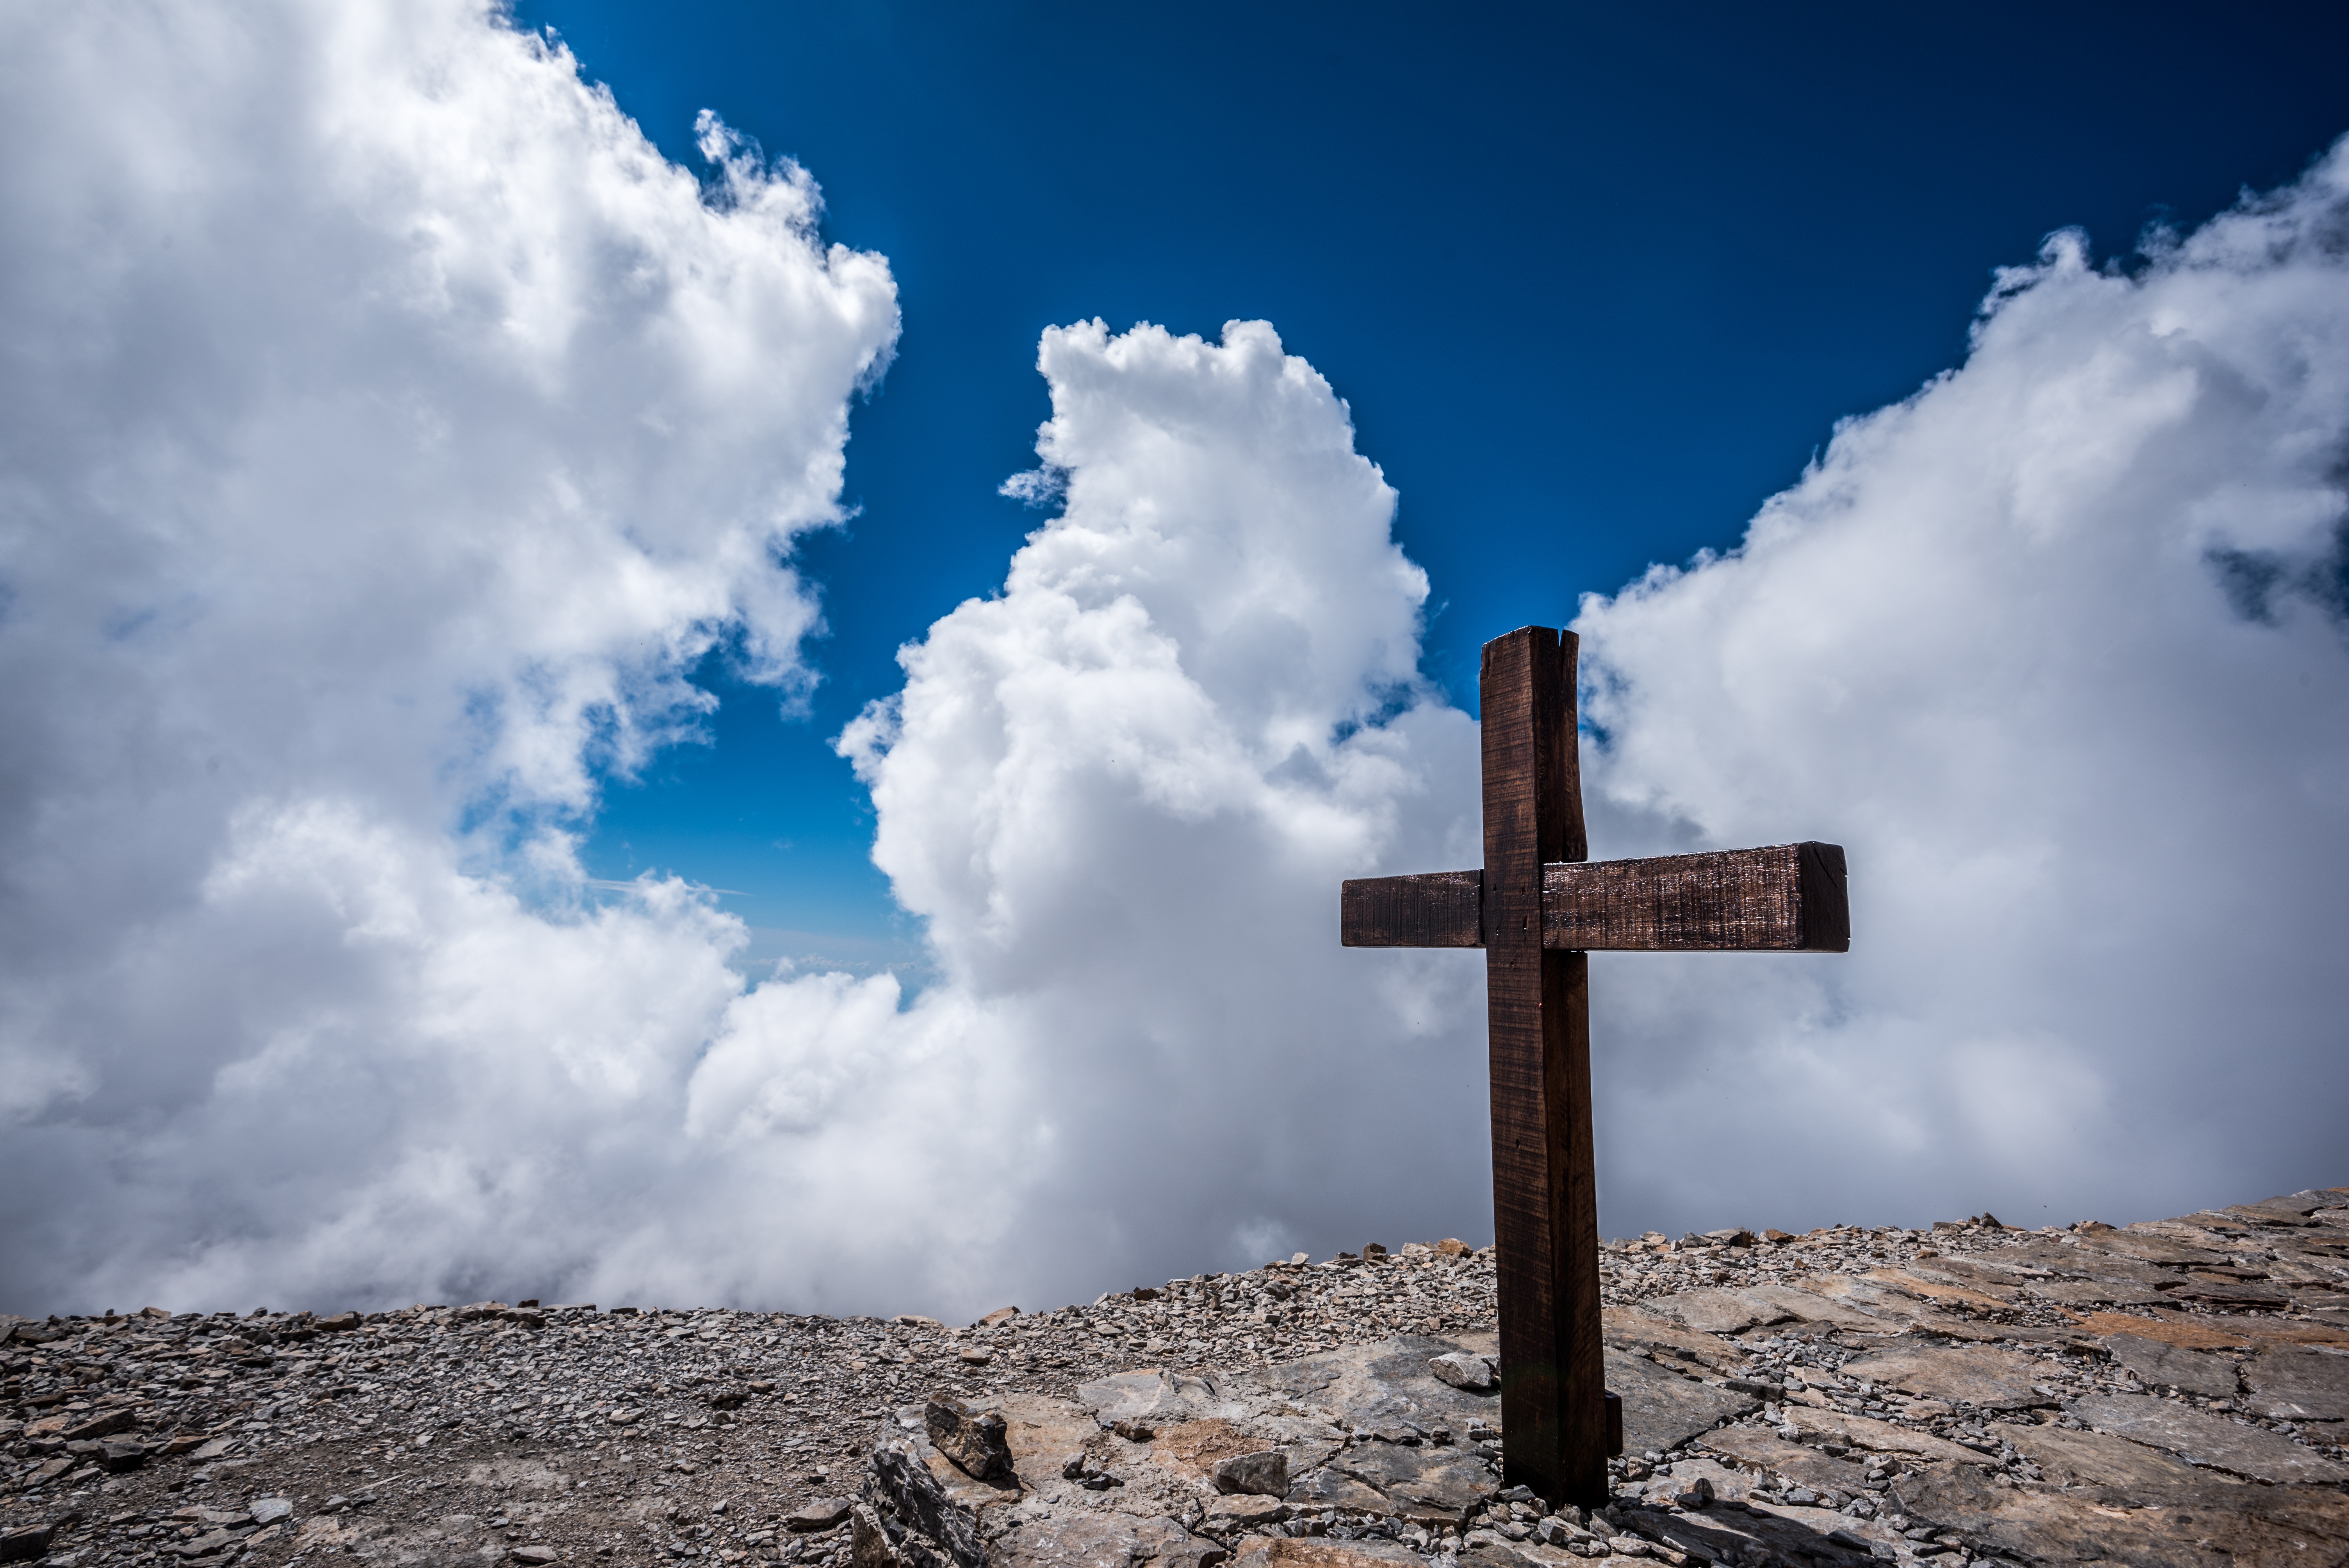
landscape, sea, mountain, cloud, sky, sunlight, hill, wind, symbol, blue, cross, rocks, outdoors, clouds, christianity, meteorological phenomenon, mountainous landforms